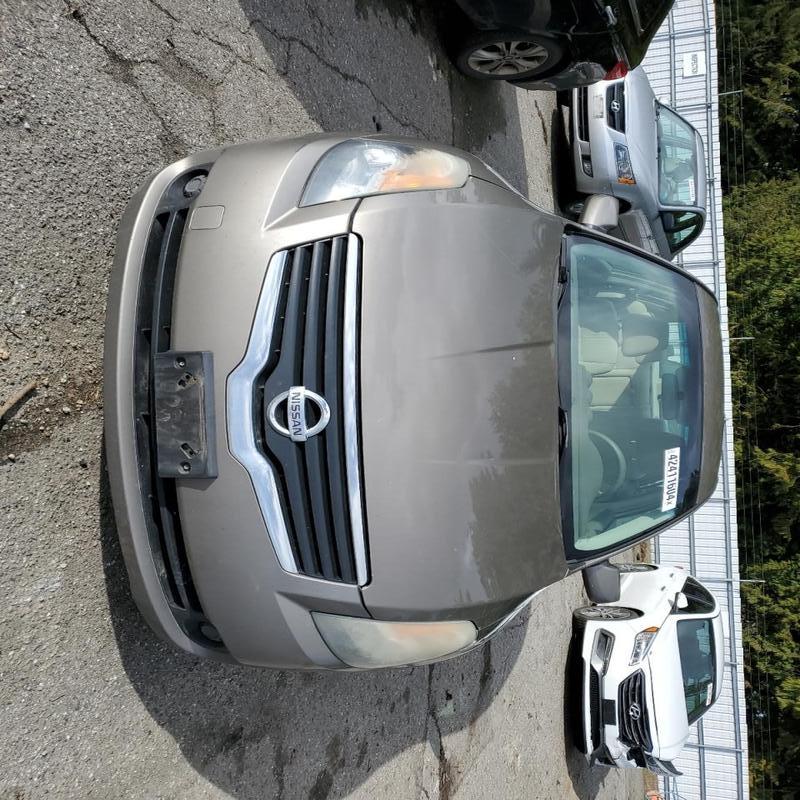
Aucun dommage détecté.
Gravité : aucun